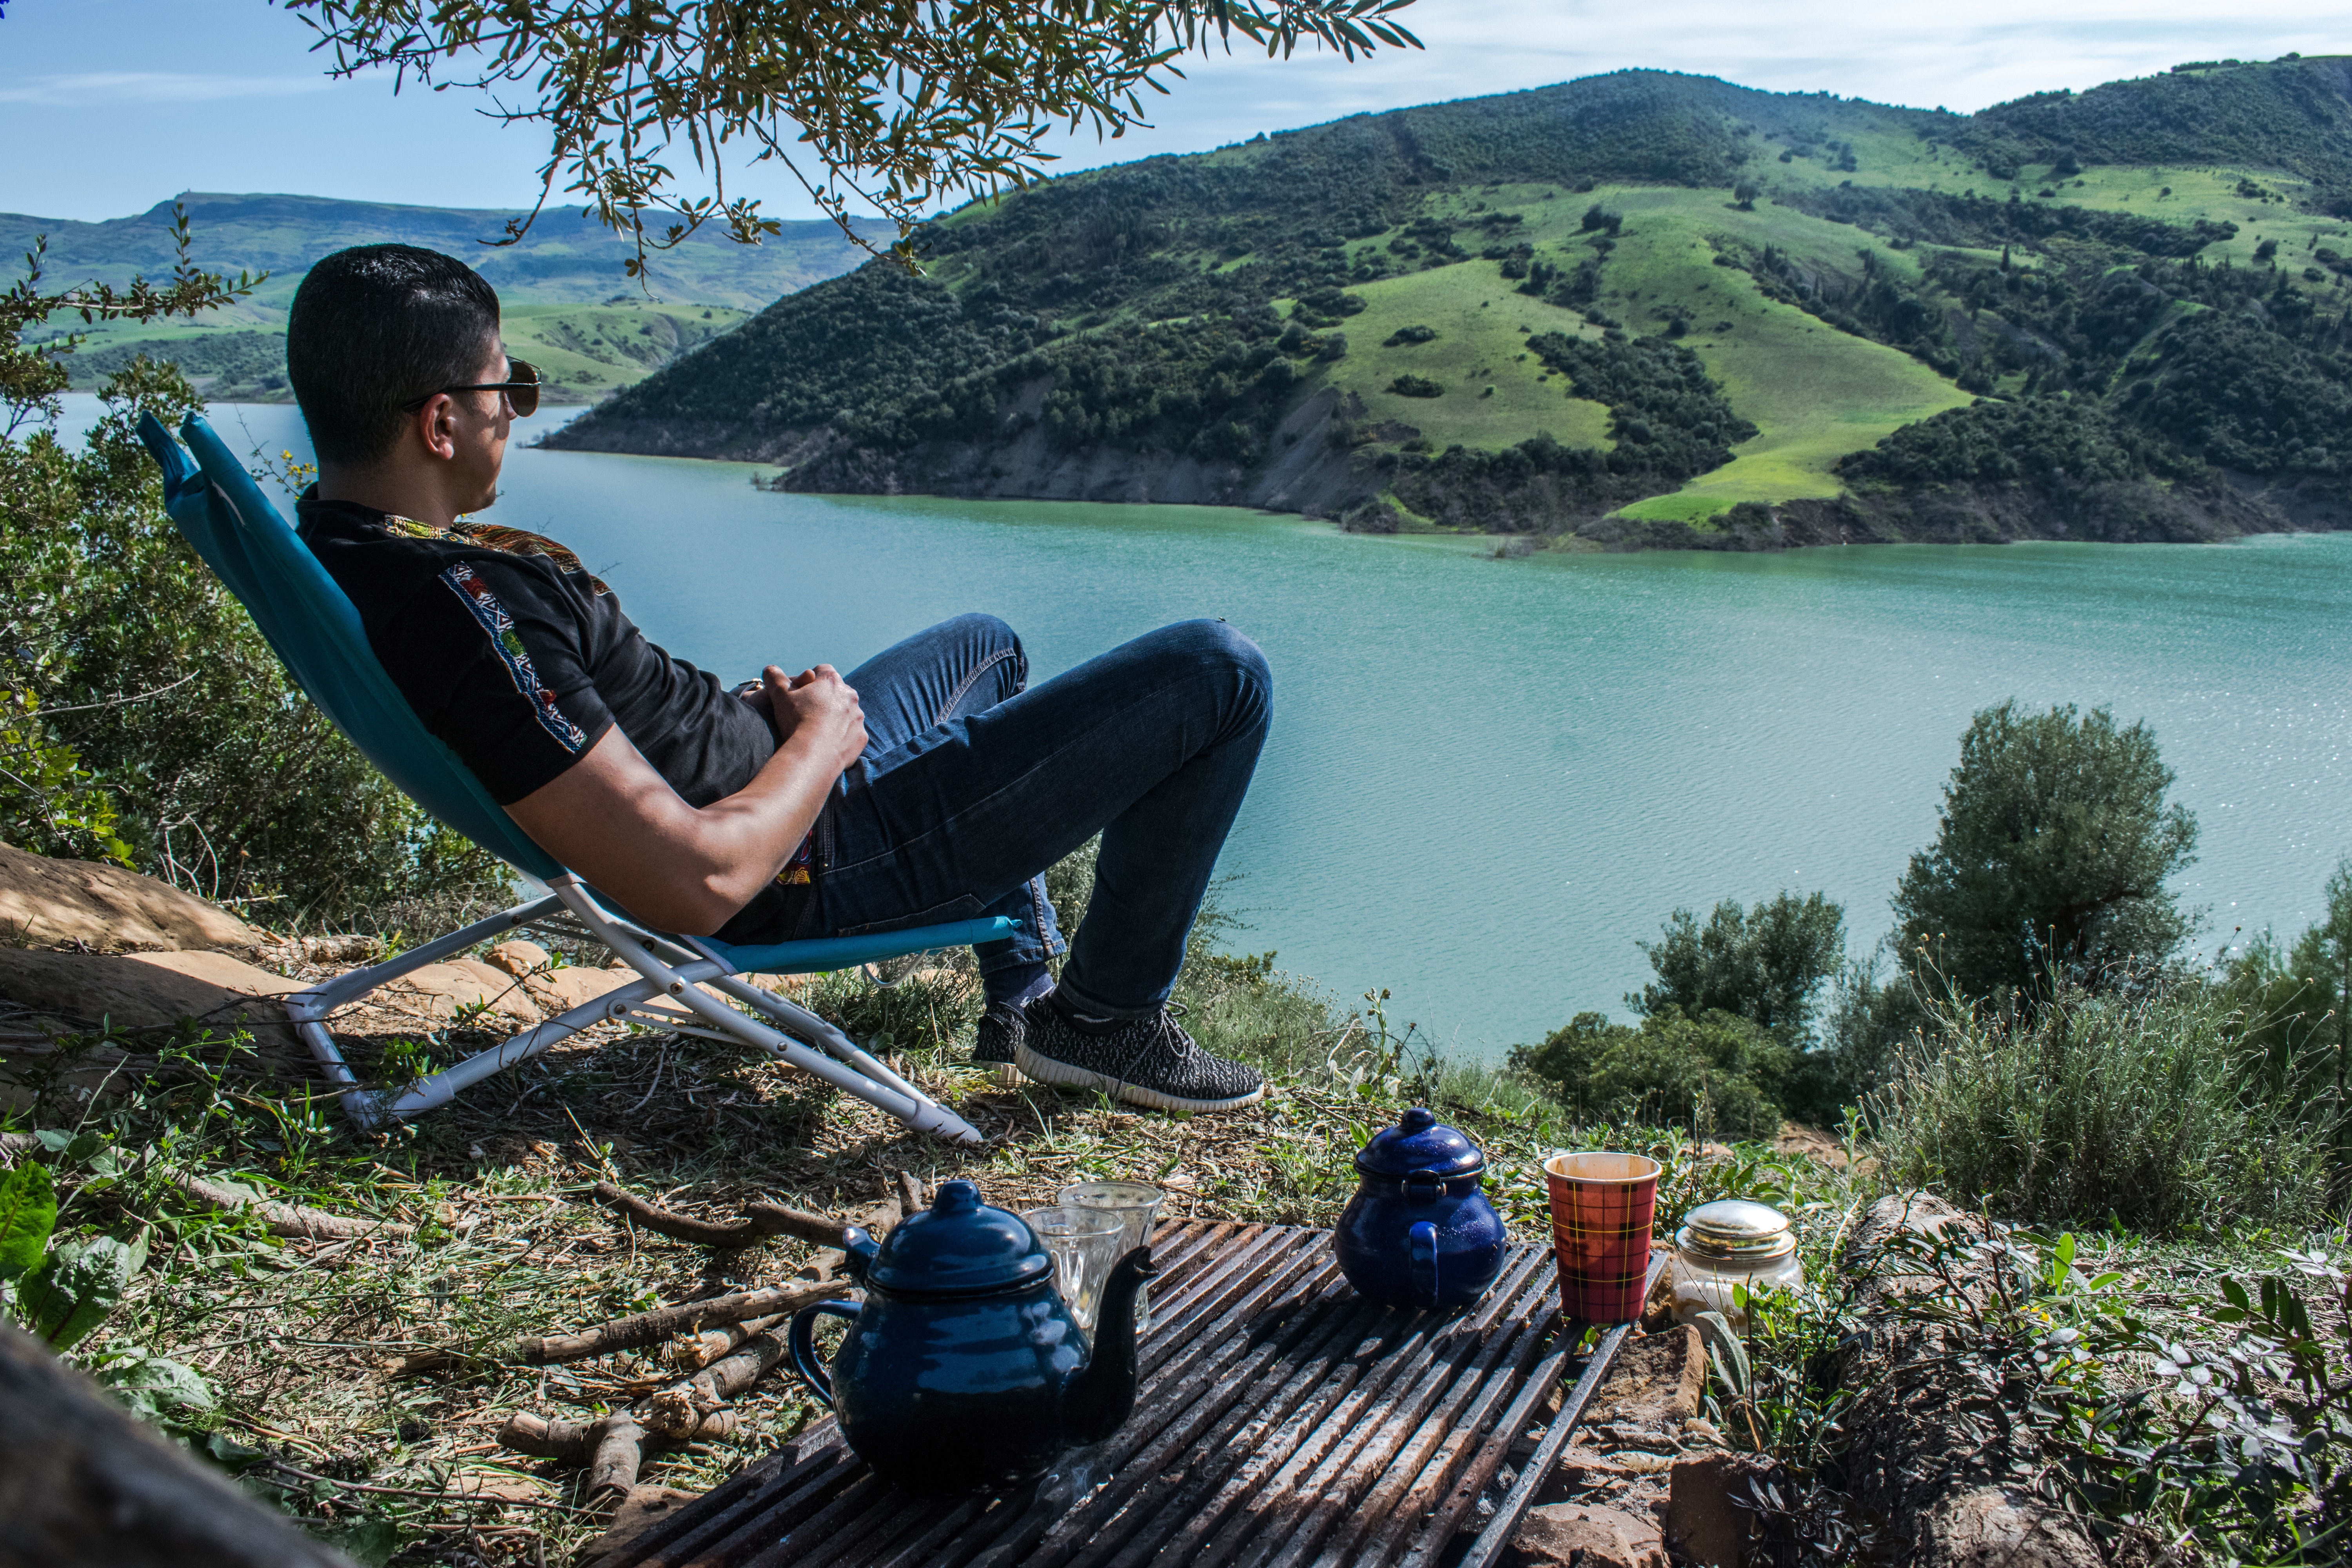
water, wilderness, vacation, mountain, tree, sitting, adventure, tourism, leisure, lake, rock, leg, recreation, mountain range, hill station, landscape, fjord, fell, hill, reservoir, bay, travel, terrain, coast